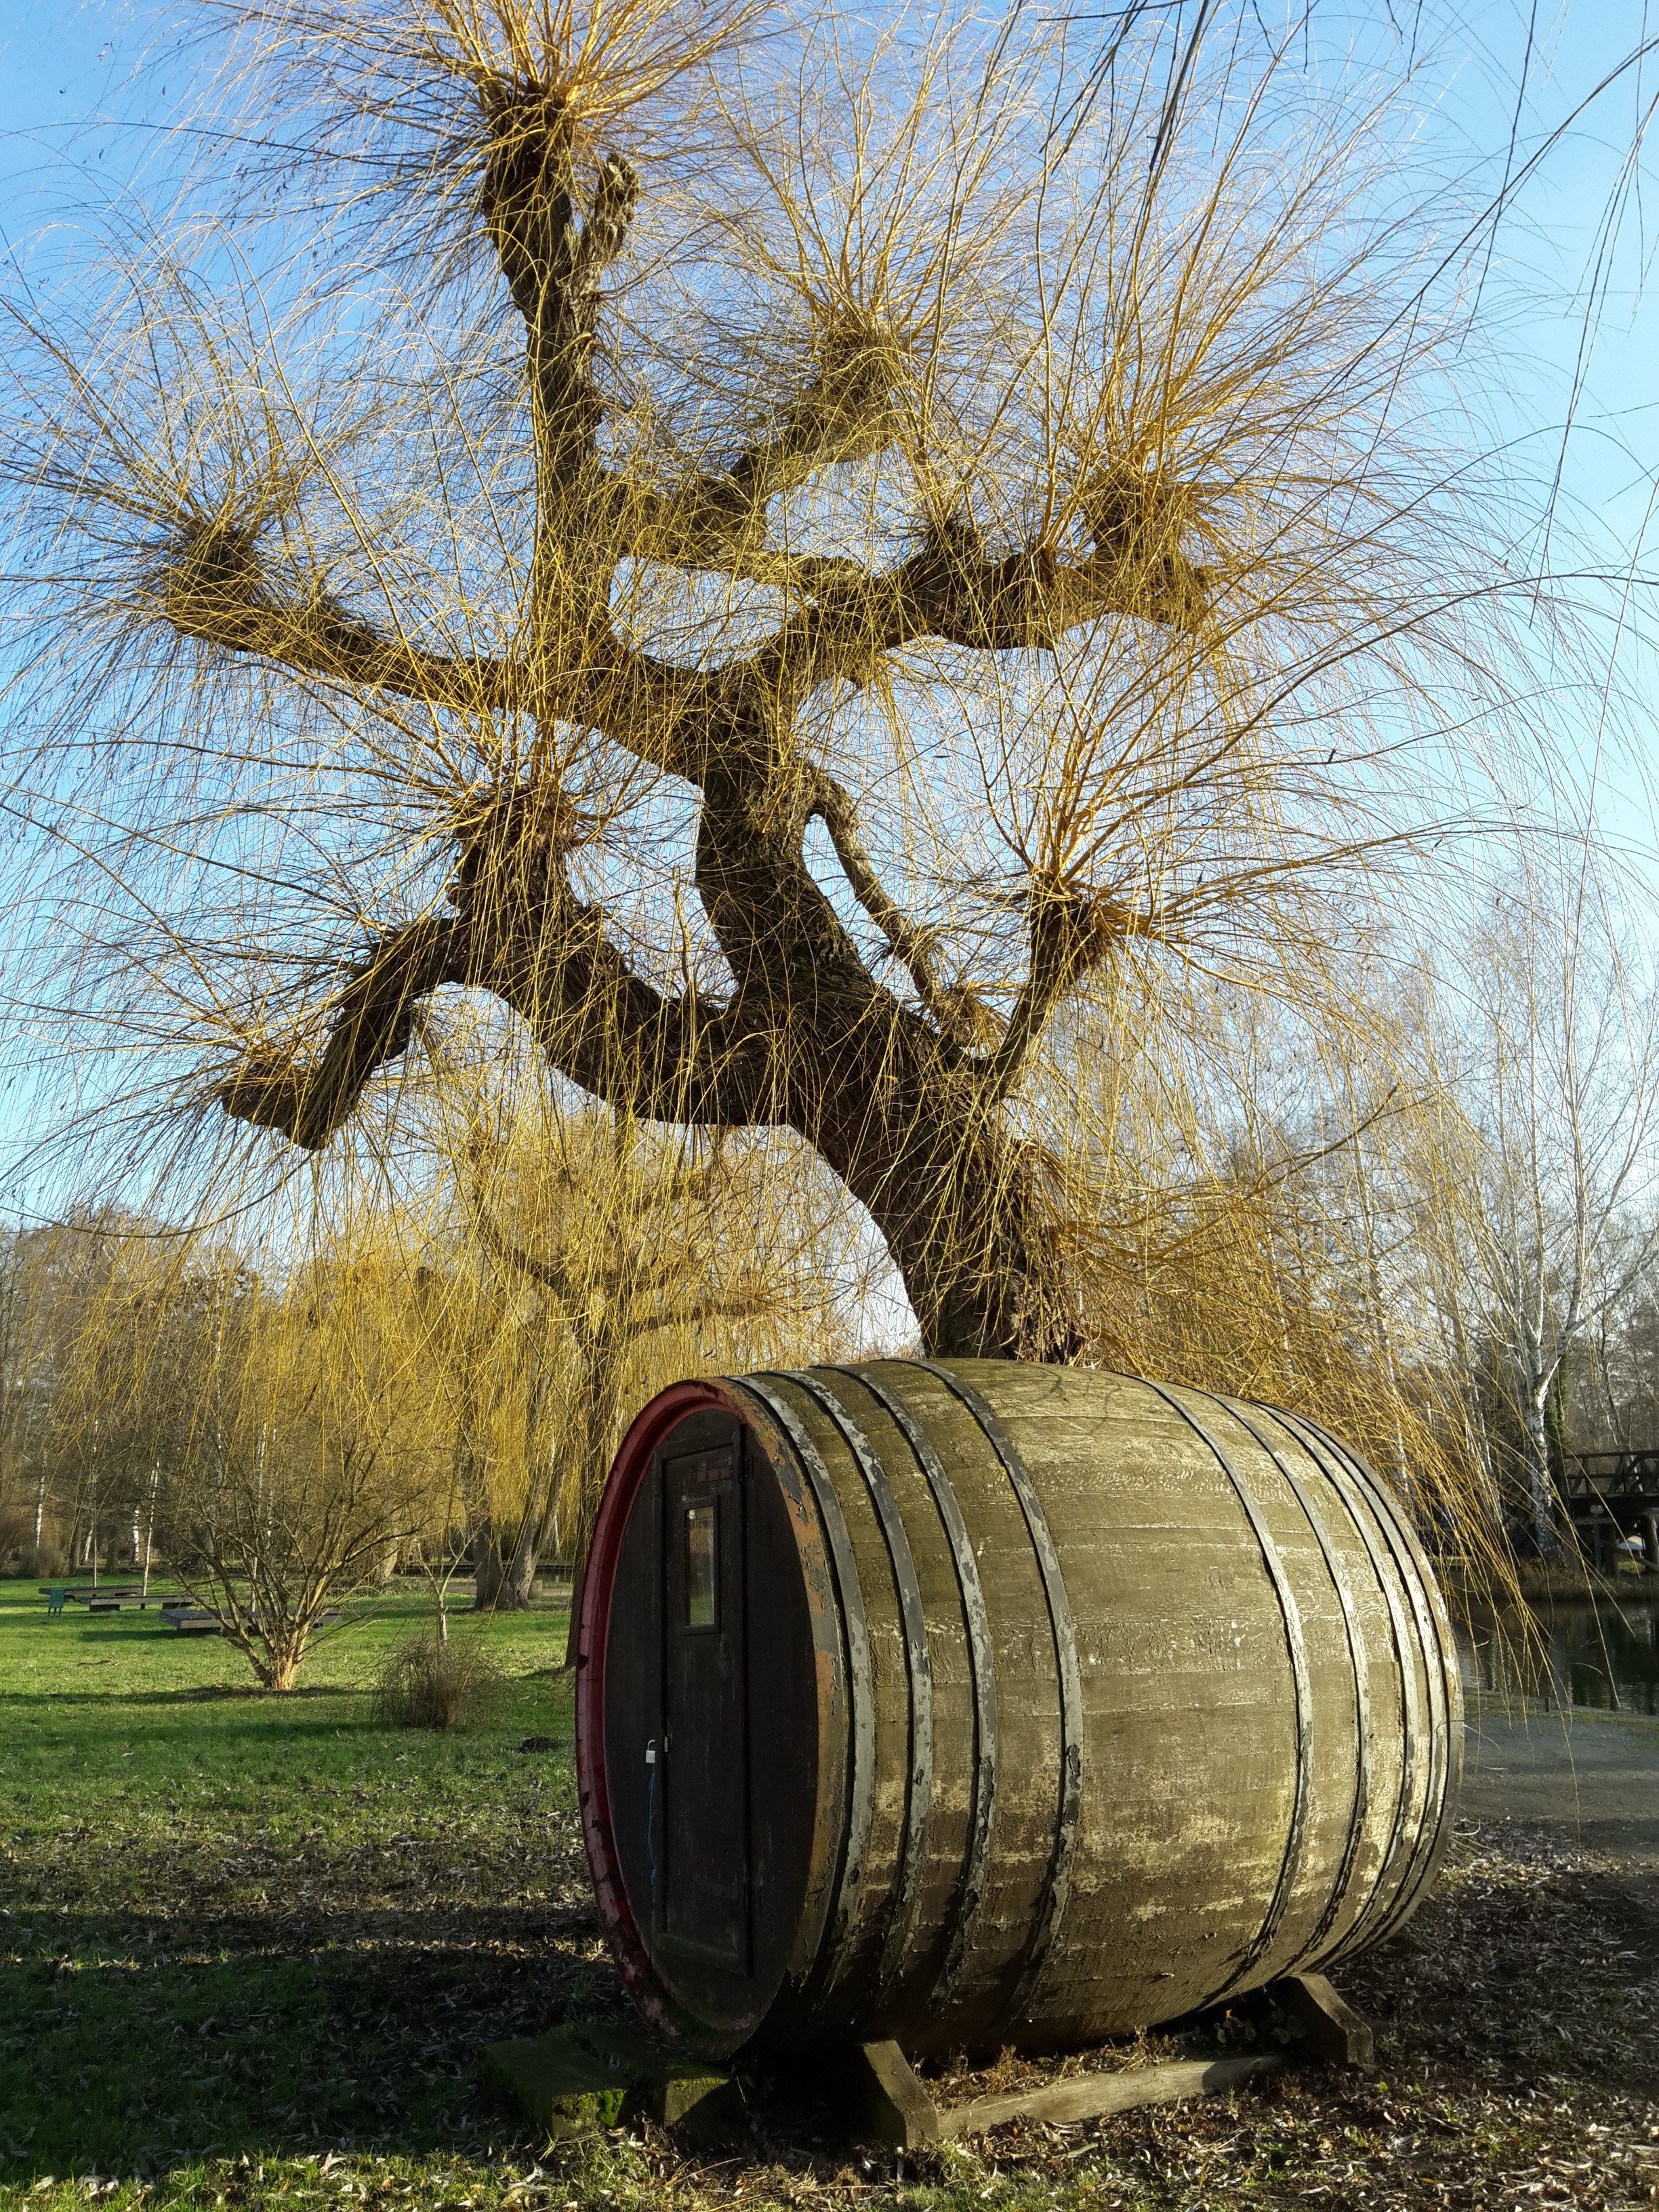
tree, branch, plant, flower, trunk, pasture, autumn, season, barrel, spreewald, rural area, man made object, woody plant, cucumbers barrel